Mission Revival architecture

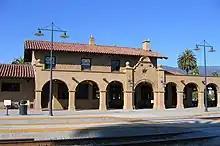
Santa Barbara station, built in 1902 in Santa Barbara, California, an example of a railroad depot in Mission Revival Style

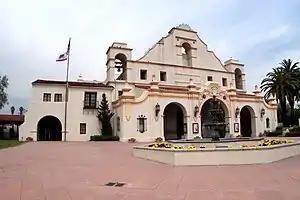
San Gabriel Civic Auditorium (1927), San Gabriel, California

The Mission Revival style was part of an architectural movement, beginning in the late 19th century, for the revival and reinterpretation of American colonial styles. Mission Revival drew inspiration from the late 18th and early 19th century Spanish missions in California. It is sometimes termed California Mission Revival, particularly when used elsewhere, such as in New Mexico and Texas which have their own unique regional architectural styles. In Australia, the style is known as Spanish Mission.